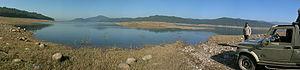
La Ramganga est une rivière affluente du Gange.